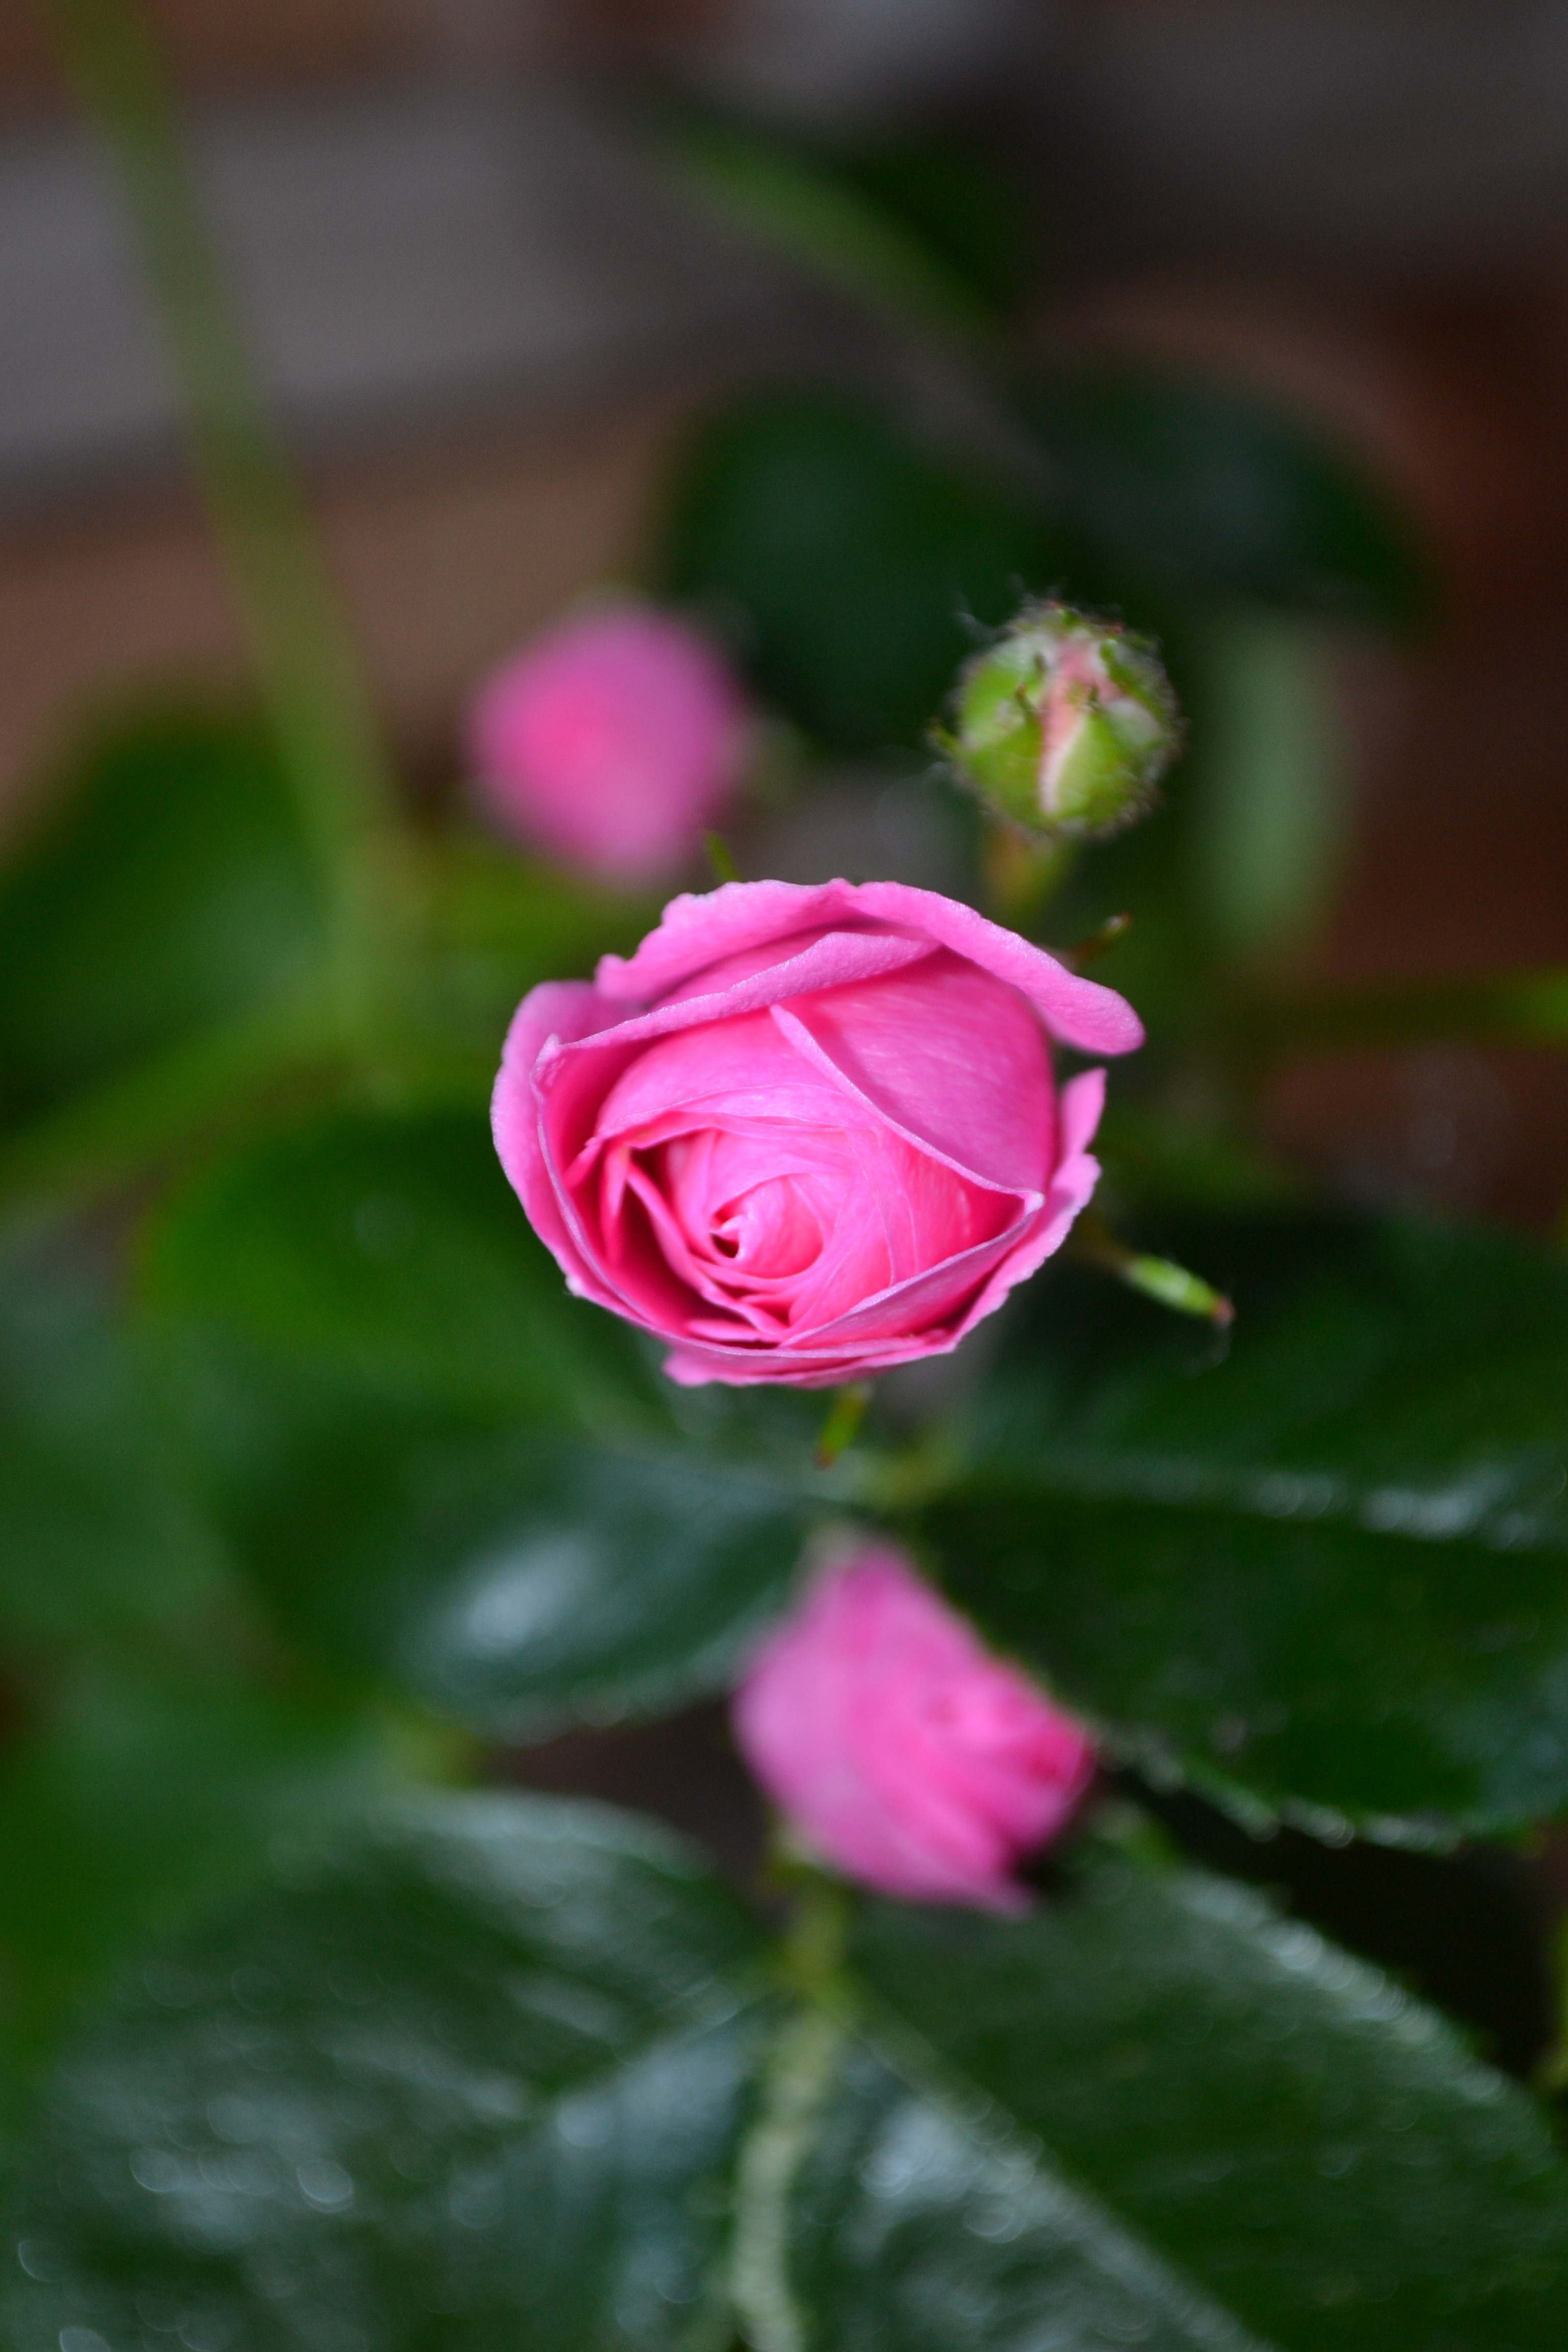
nature, plant, flower, petal, rose, green, red, botany, pink, flora, close up, bud, floribunda, macro photography, flowering plant, garden roses, rose family, plant stem, land plant, rosa centifolia, rose order